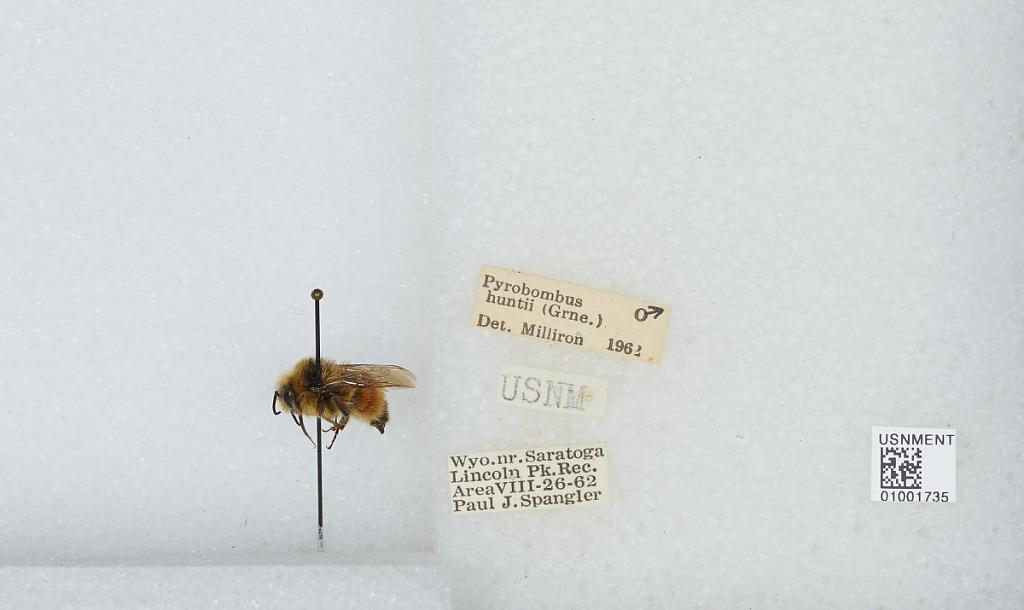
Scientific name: Bombus (Pyrobombus) huntii Greene
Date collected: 1962-8-26
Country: United States
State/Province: Wyoming
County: Carbon
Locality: Lincoln Park Recreational Area, near Saratoga
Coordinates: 41.3736, -106.514
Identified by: Milliron